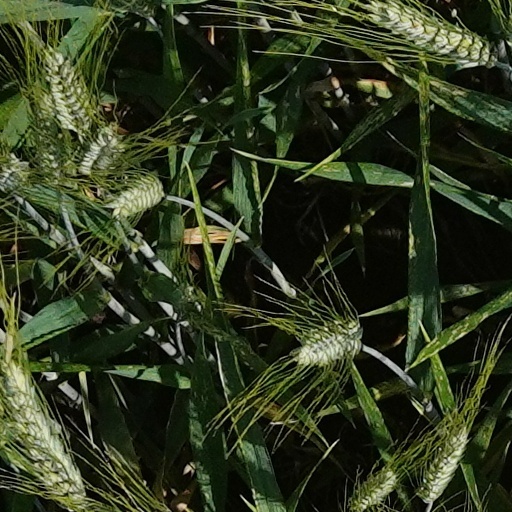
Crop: wheat